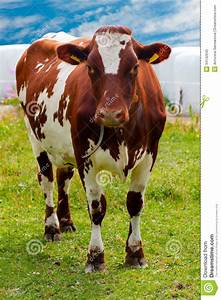
Label: cow